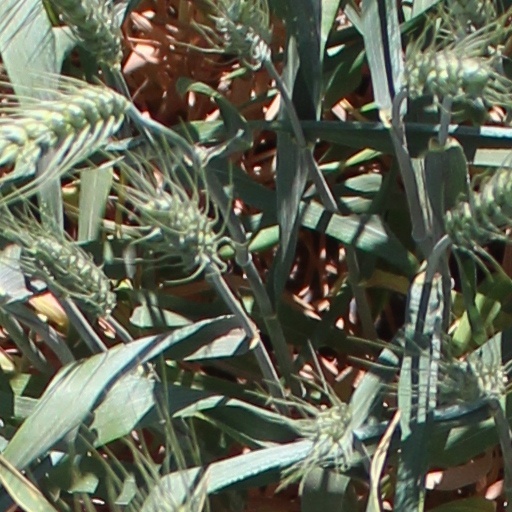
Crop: wheat